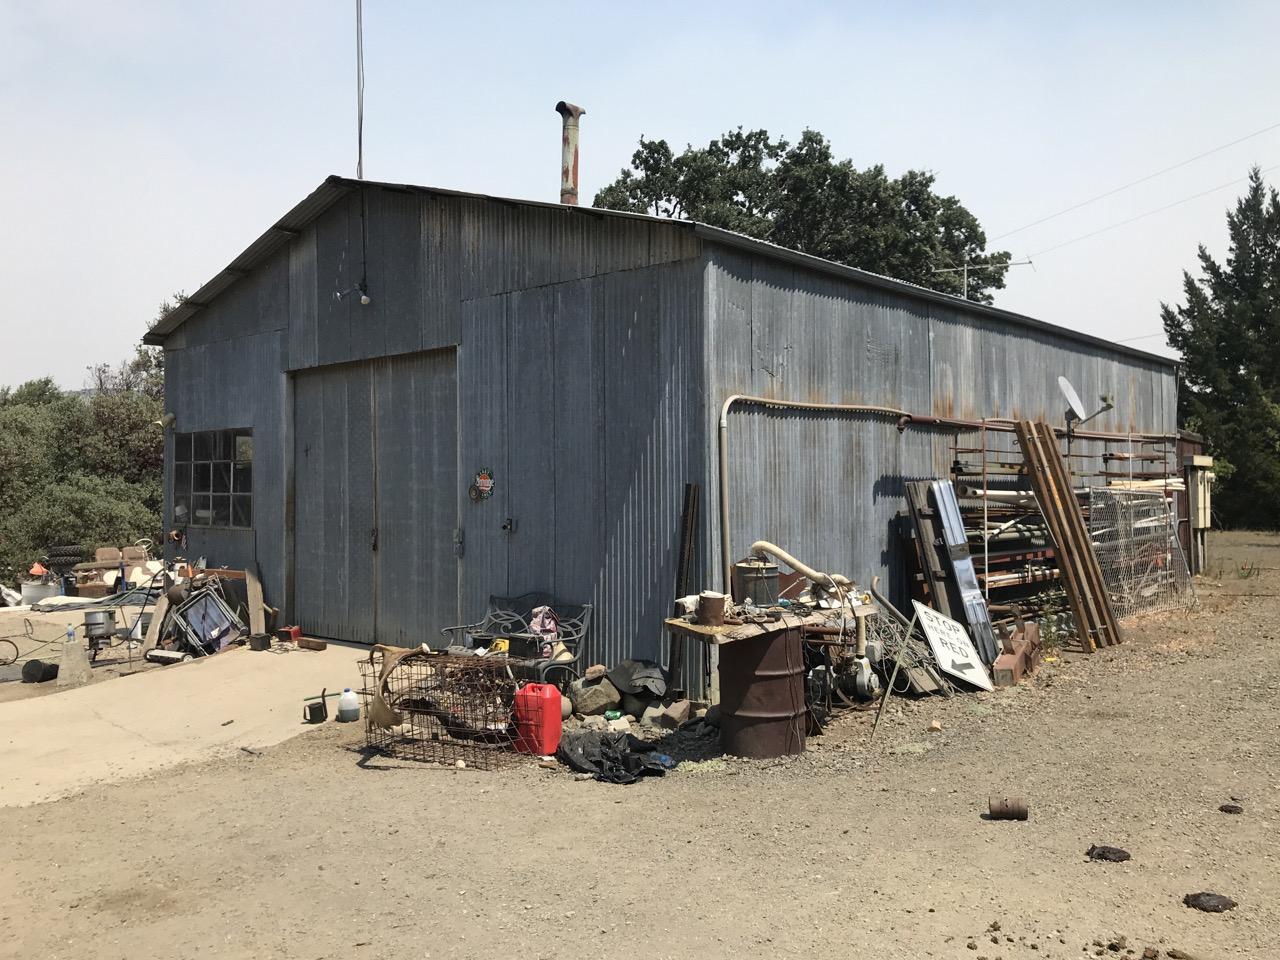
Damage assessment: no_damage